O.S.T.R.

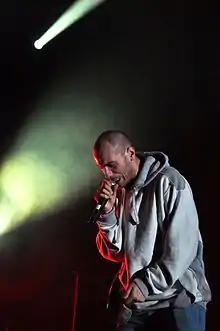
O.S.T.R. in 2011

Adam Andrzej Ostrowski (born 15 May 1980 in Łódź, Poland), better known as O.S.T.R., is a Polish rapper, musician, audio engineer and record producer, famous for his freestyle rap skills, ambitious lyrics and unique beats. He graduated from the Academy of Music in Łódź, violin class. He is one of the few Polish rappers who have received professional musical education.